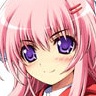
Portrait style: Anime Portrait